Pagan Min (Far Cry)

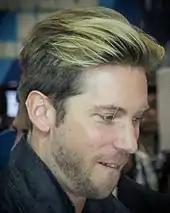
Troy Baker in 2013. Pagan Min is one of Baker's most notable roles.

Pagan Min is portrayed by American actor Troy Baker through performance capture. He was provided with a script for the audition, but he chose not to follow it. When he noticed a production assistant walking into the audition room partway through a scene, he spontaneously invited the assistant to participate in the scene using Min's voice. Encouraged by the fact that no one else broke character and out of his desire to maintain the visceral atmosphere of a "Far Cry" game, Baker carried on with the scene and ad-libbed a monologue where he switched from a charming tone to a sadistic one and threatened to cut off the assistant's face. Aware of the growing enthusiasm expressed by the interviewing team members towards his performance by this point, he then made a specific threat to put the remains of her face on his own for a "glorious makeover". The team was sufficiently impressed with Baker and his charismatic voice that they decided to cast him for the role.